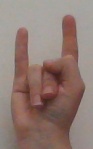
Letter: la